Isabella I of Castile

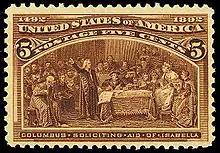
5-cent US postage stamp: Columbus soliciting aid of Isabella

Isabella officially withdrew from governmental affairs on 14 September 1504 and she died that same year on 26 November at the Medina del Campo Royal Palace. She had already been in decline since the deaths of her son Prince John of Asturias in 1497, her mother Isabella of Portugal in 1496, and her daughter Princess Isabella of Asturias in 1498. She is entombed in Granada in the Capilla Real (built by her grandson, Charles V, Holy Roman Emperor), alongside her husband Ferdinand, her daughter Joanna, and other relatives. She requested that the body of her daughter Isabella be moved to rest by her side in Granada, but this was never done. The museum next to the Capilla Real holds her crown and sceptre.